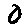
Label: 0